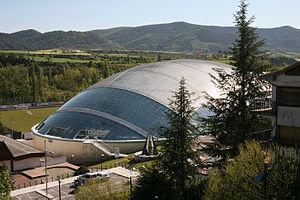
Le tournoi de la Division IIA du Championnat du monde de hockey sur glace 2016 se déroule à Jaca en Espagne du 9 au 15 avril 2016.